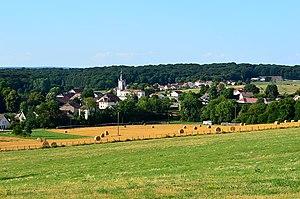
Vue générale d'une partie du village de Noironte, depuis les Prés du Pont, au sud de la commune, durant l'été 2018. A centre, on distingue l'église Saint-Martin, et en arrière-plan le Bois des Fouchères.
Noironte est une commune française située dans le département du Doubs en région Bourgogne-Franche-Comté.